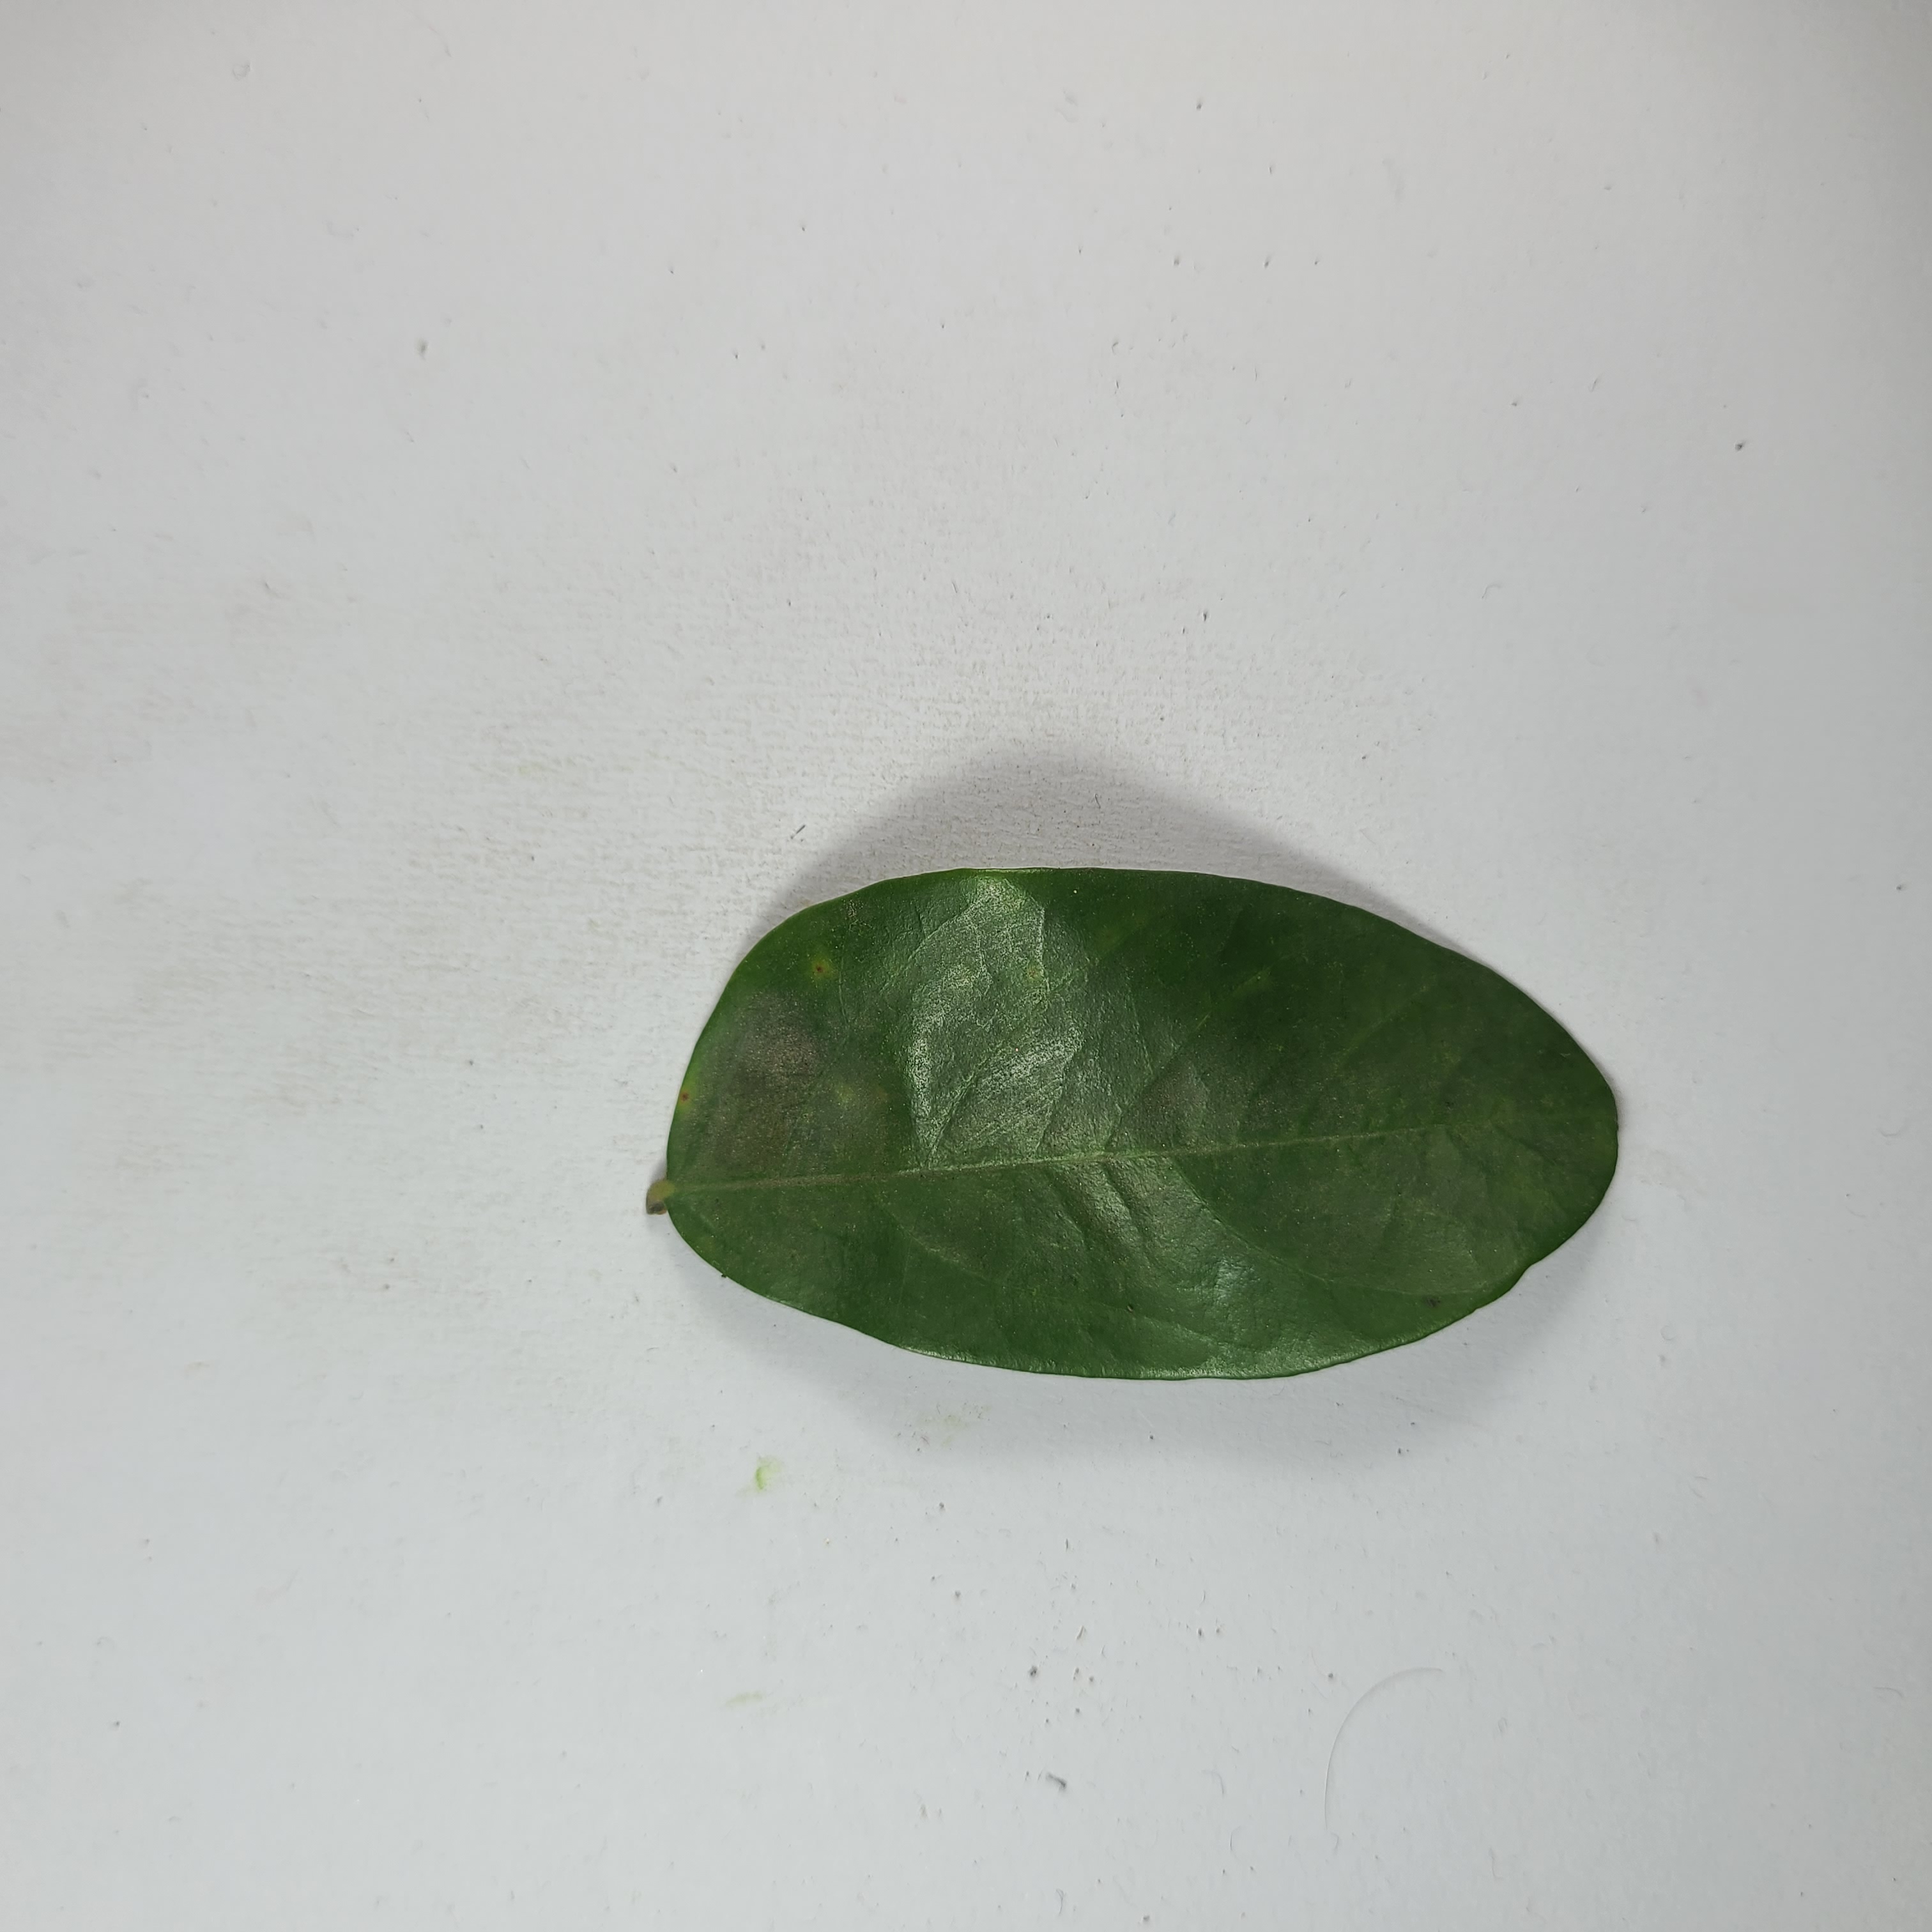
Label: Healthy Leaves